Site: brandenburg
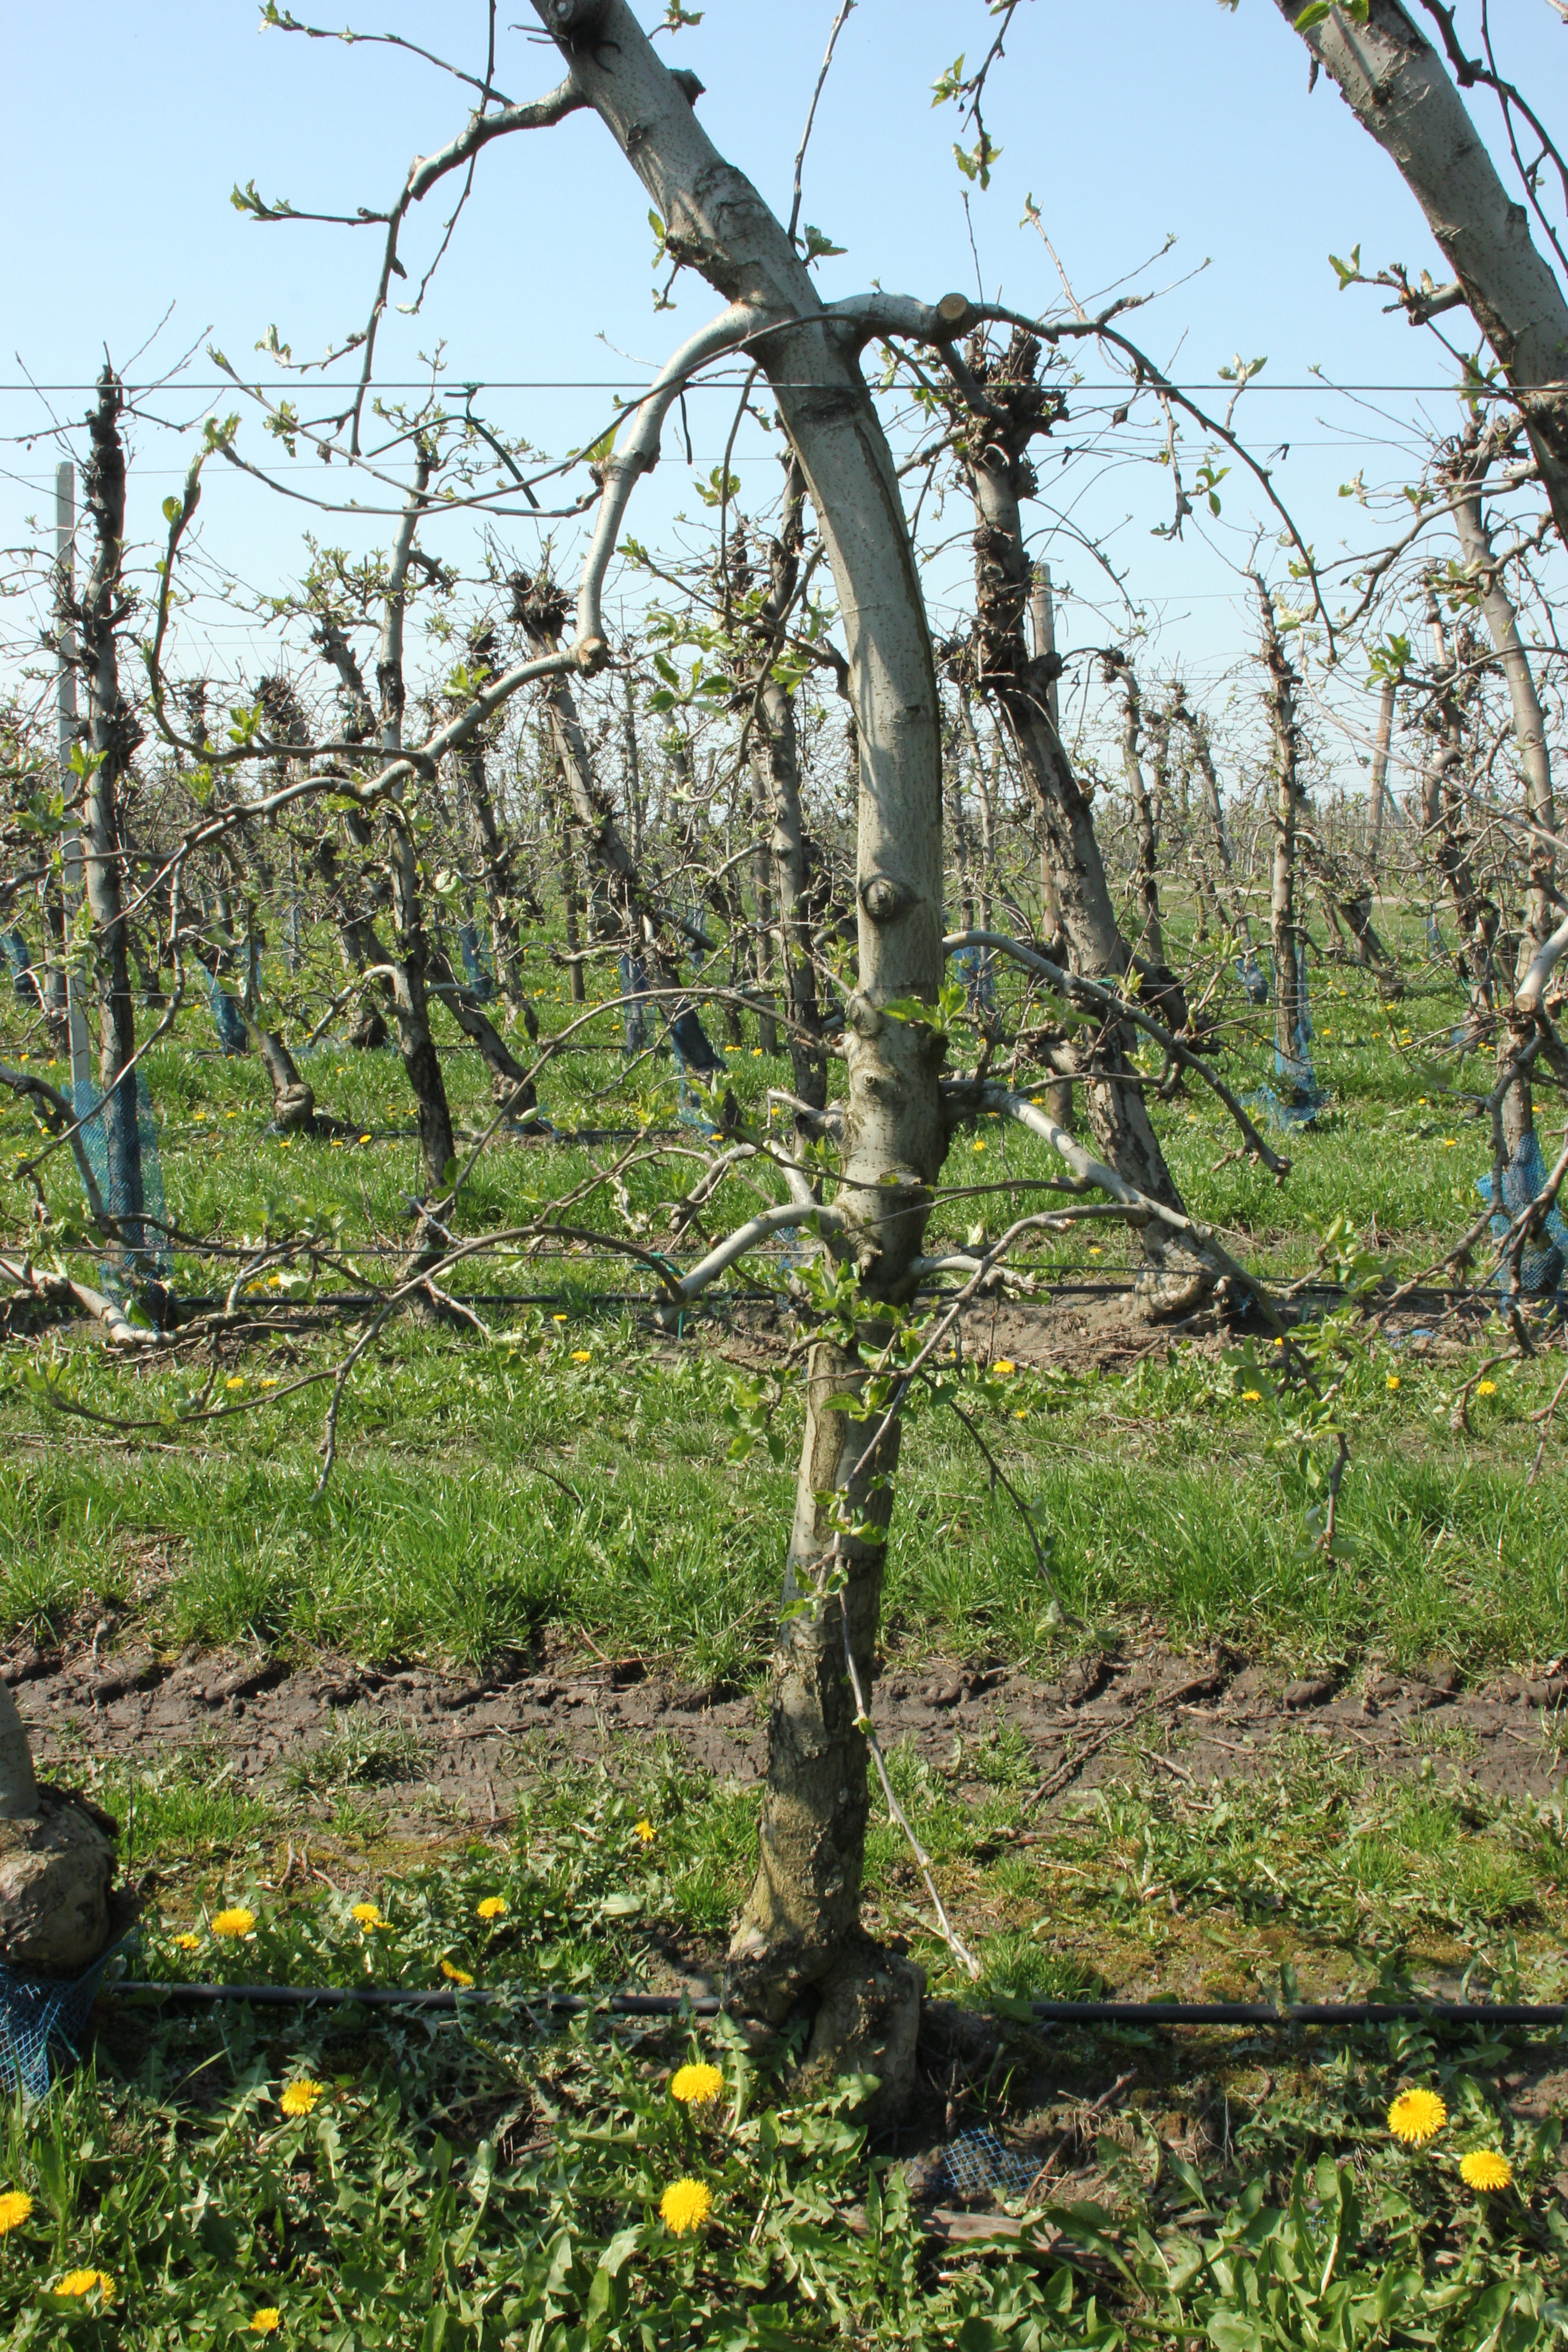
Growth stage (BBCH 56): Inflorescence emergence